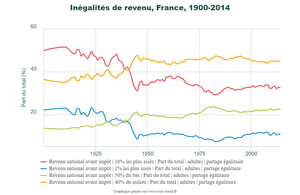
Inégalités de revenus en France, 1900-2014, World Inequality Database
La France, en forme longue depuis 1875 la République française, est un État souverain transcontinental dont le territoire métropolitain est situé en Europe de l'Ouest. Ce dernier a des frontières terrestres avec la Belgique, le Luxembourg, l'Allemagne, la Suisse, l'Italie, l'Espagne et les deux principautés d'Andorre et de Monaco. La France dispose aussi d'importantes façades maritimes sur l'Atlantique et la Méditerranée. Son territoire ultramarin s'étend dans les océans Indien, Atlantique et Pacifique ainsi qu'en Amérique du Sud, et a des frontières terrestres avec le Brésil, le Suriname et les Pays-Bas.